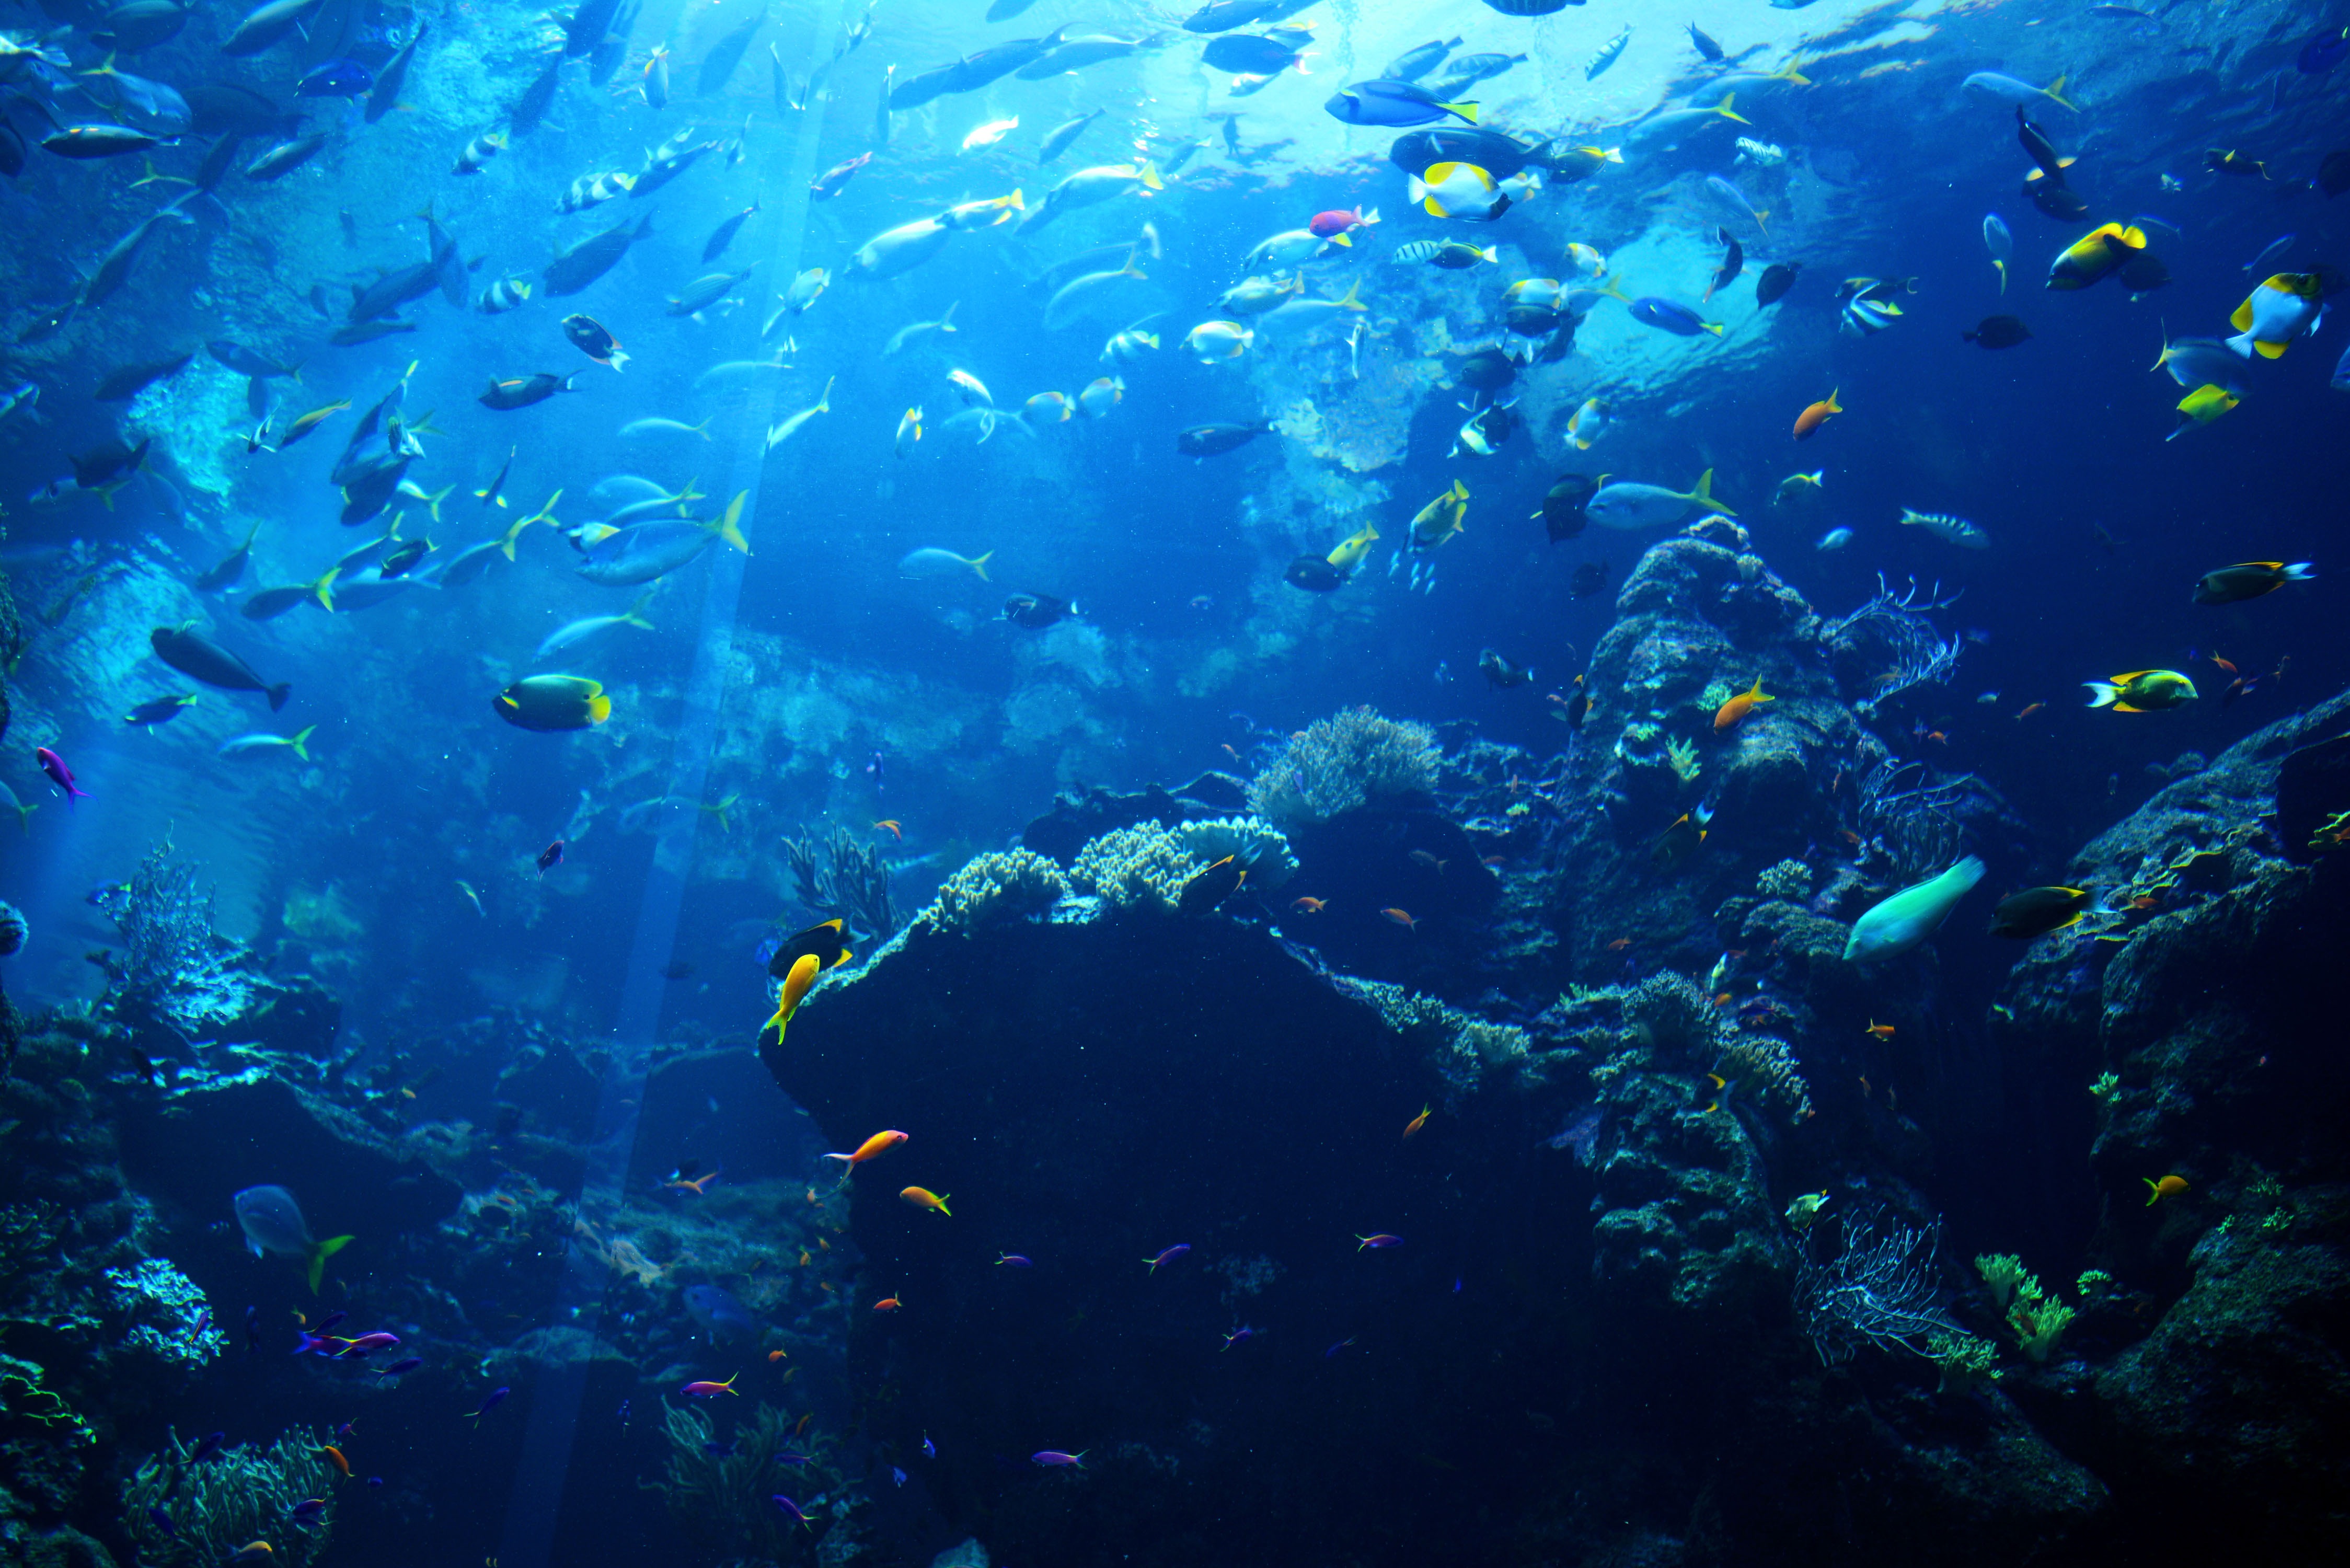
ocean, diving, underwater, biology, coral, coral reef, reef, sports, water sport, scuba diving, marine biology, underwater diving, coral reef fish